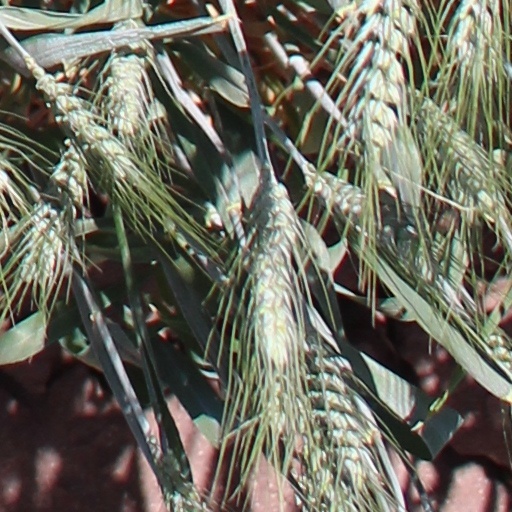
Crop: wheat